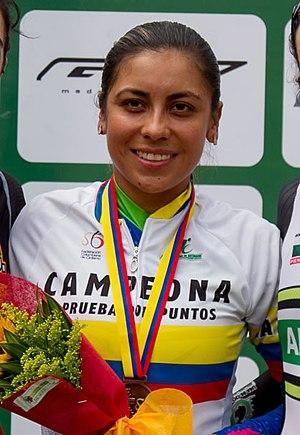
Lorena Colmenares est une coureuse cycliste colombienne. Championne de Colombie sur piste à plusieurs reprises, elle a été médaillée lors de compétitions continentales.